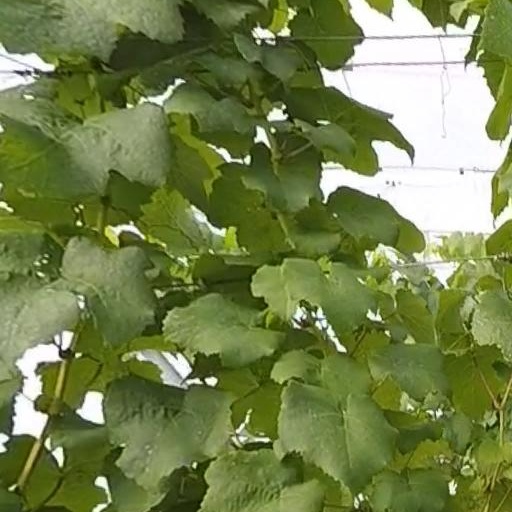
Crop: grape